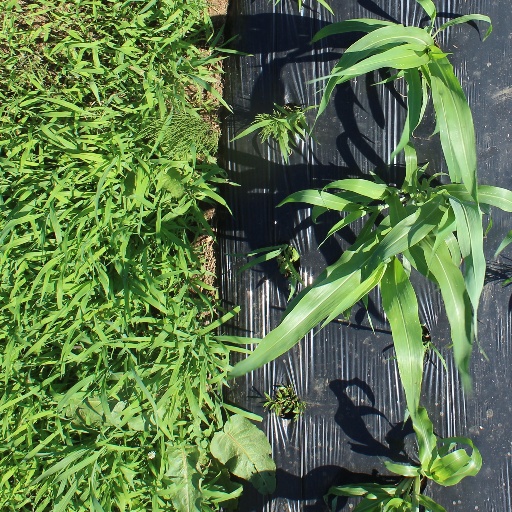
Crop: sorghum